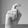
ASL letter: X